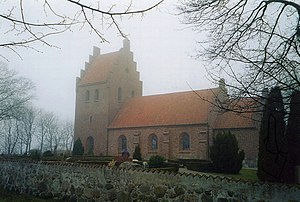
Reerslev Kirke (Høje-Taastrup Kommune)
Reerslev Kirke
Reerslev Kirke er en kirke i Reerslev Sogn i Høje-Taastrup Kommune.